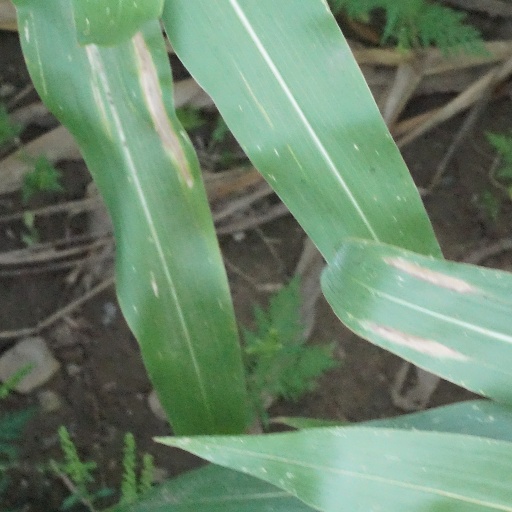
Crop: maize; corn